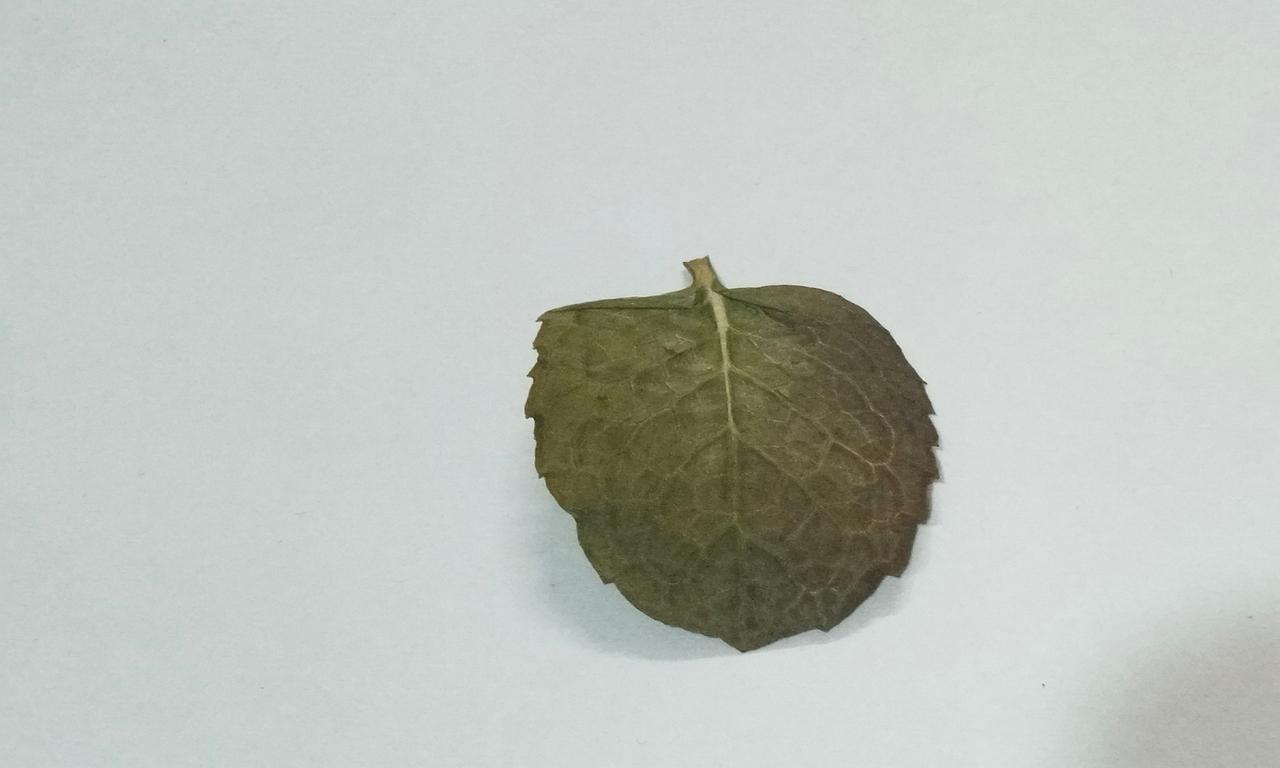
Label: Dried